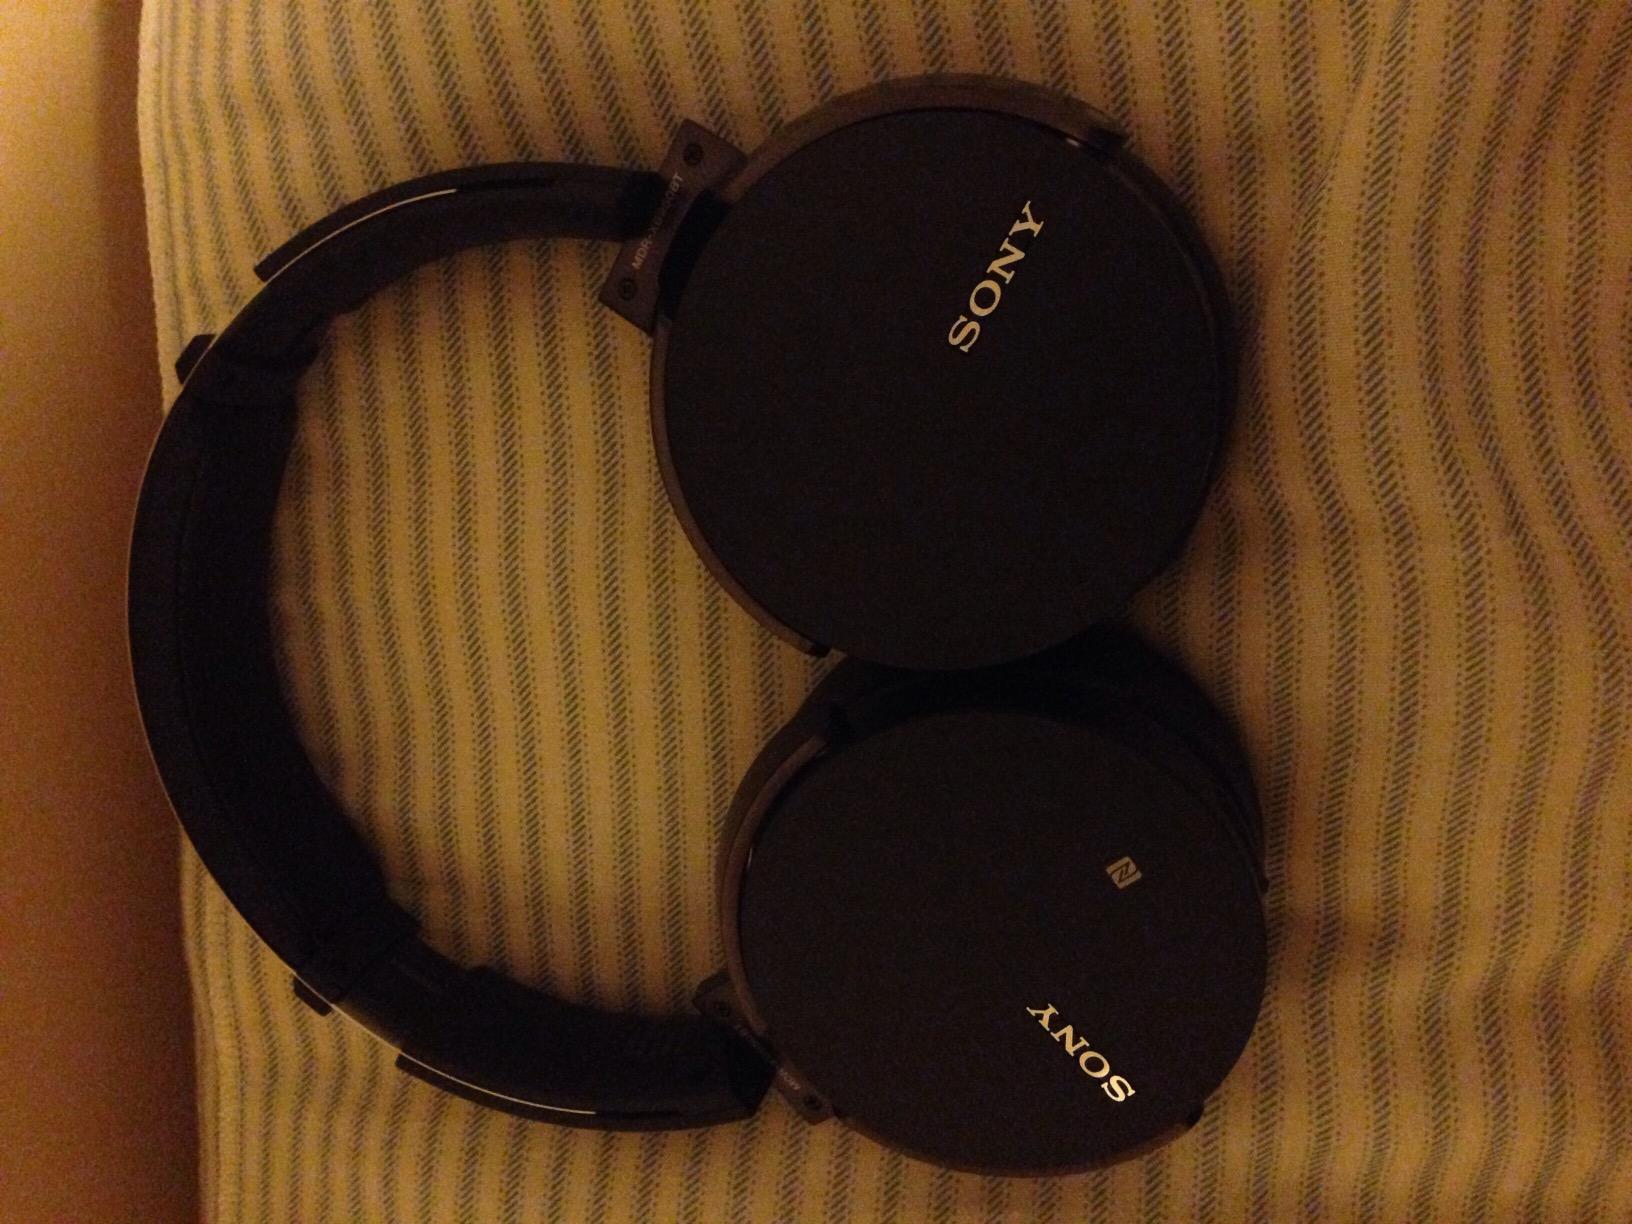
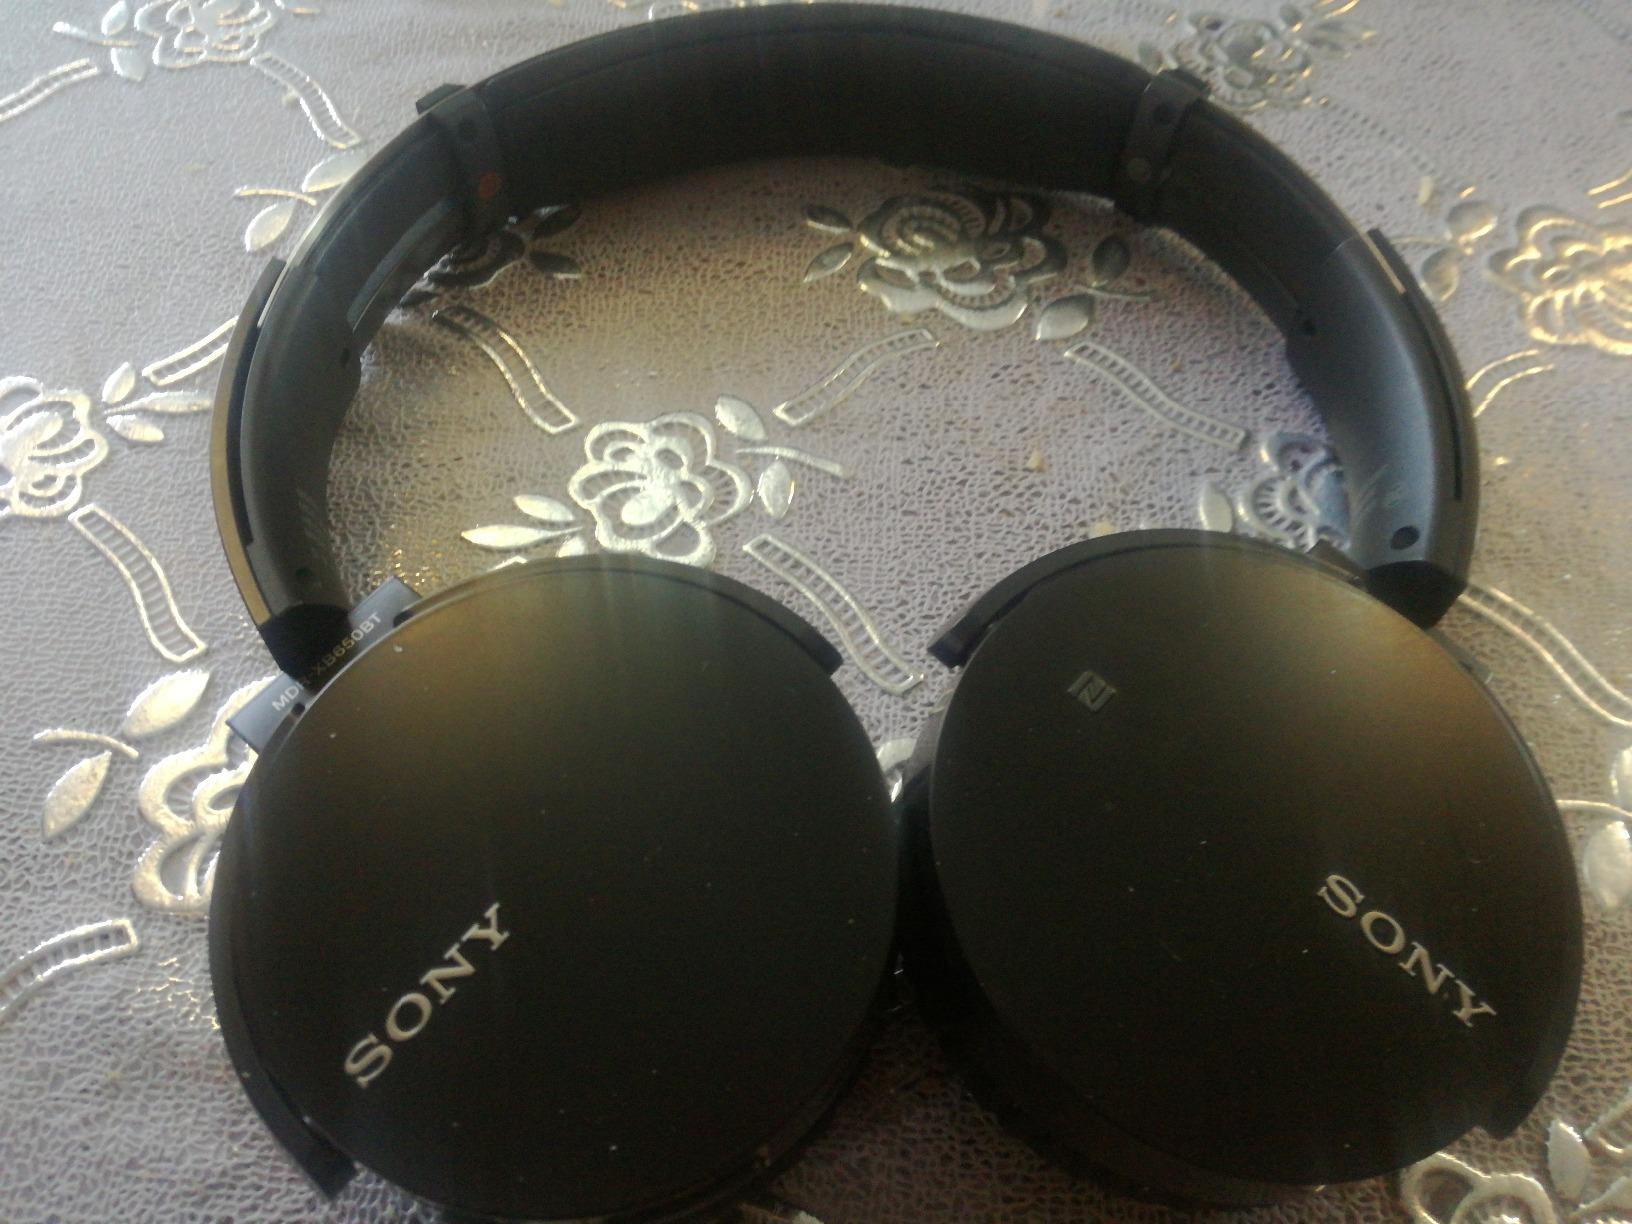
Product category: headphones
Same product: no